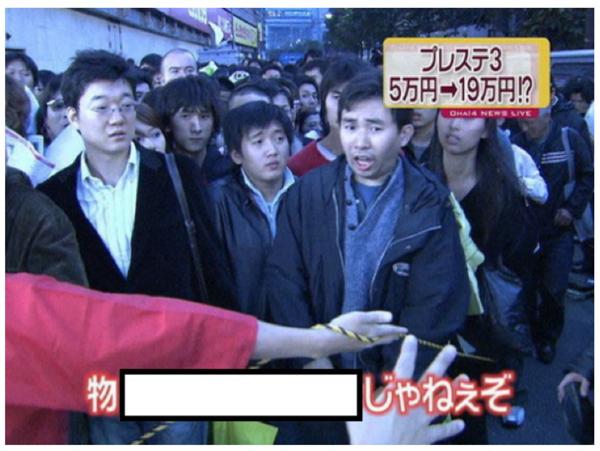
回答: 物件探してる場合